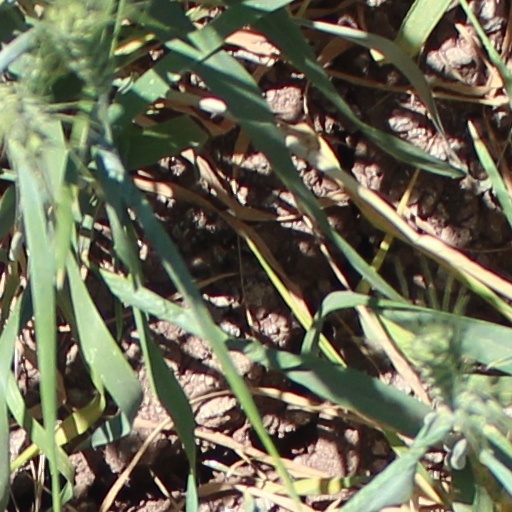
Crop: wheat